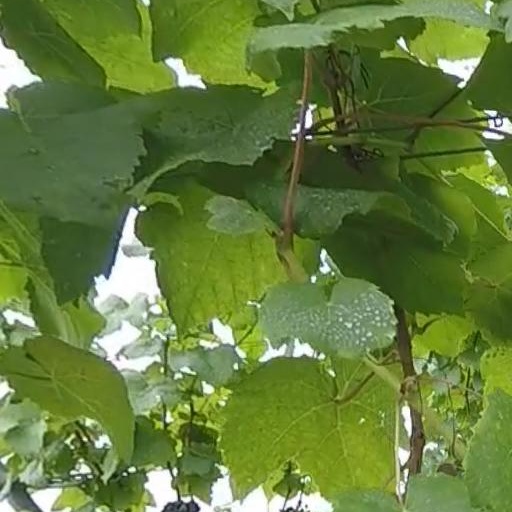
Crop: grape